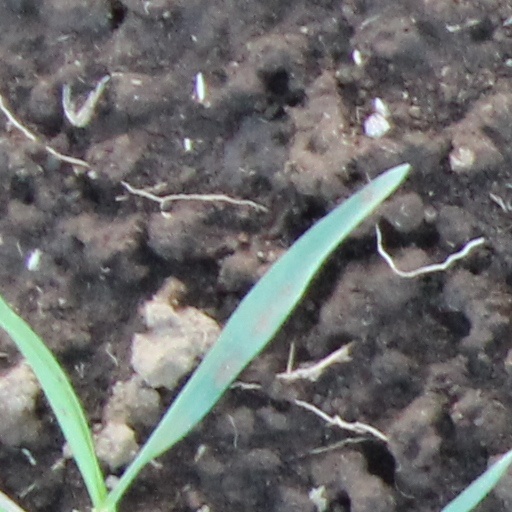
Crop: wheat